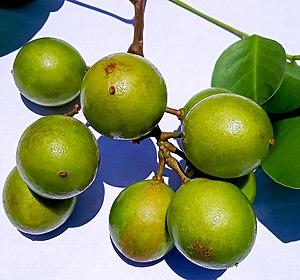
Le quenettier est un arbre fruitier originaire de la Colombie. Il appartient à la famille des Sapindacées. Il est indigène ou naturalisé dans un vaste domaine intertropical américain comprenant l'Amérique centrale, la Colombie, le Venezuela, le Suriname et les Antilles. Il est caractérisé par son fruit, qui est proche du litchi, du longane et du ramboutan. Ce fruit est de forme ronde ou un peu allongée, comme un petit citron vert. Il possède une peau verte, lisse et rigide. Sa pulpe, légèrement astringente, est juteuse, sucrée, acidulée et de couleur jaune orangé. Le noyau, de grande taille, contient une amande comestible une fois grillée. Il est très populaire à Cuba, en Guadeloupe, en Haïti et en République dominicaine. Mamoncillo est le nom espagnol du fruit le plus employé. Il existe toutefois d’autres dénominations utilisées en fonction de sa localisation.